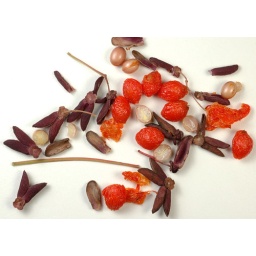
Withered capsules with seeds pulled from bare branches. Mostly ignored by birds and squirrels. Backyard, Milton, MA 12/7/08